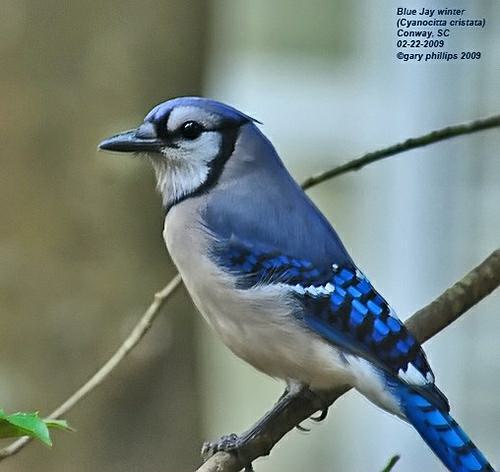
A photo of a blue jay